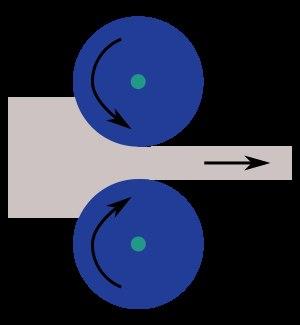
Louis-Georges-Gabriel de Gallois-Lachapelle, fait partie de la première promotion de l’École polytechnique. Il est ingénieur des mines en 1799.
Le laminage est un procédé de fabrication par déformation plastique. Il concerne différents matériaux comme du métal ou tout autre matériau sous forme pâteuse comme le papier ou les pâtes alimentaires. Cette déformation est obtenue par compression continue au passage entre deux cylindres contrarotatifs appelés « laminoir ».
Un croissant est une viennoiserie à base d'une pâte levée feuilletée spécifique, la pâte à croissant, qui comporte de la levure et une proportion importante de beurre.